La Spagnola (film)

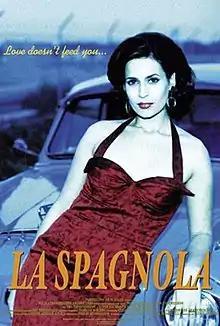
Film poster

La Spagnola (Italian: "The Spanish Woman") is a 2001 comedy drama Australian film directed by Steve Jacobs. It was Australia's submission to the 74th Academy Awards for the Academy Award for Best Foreign Language Film, but was not accepted as a nominee.